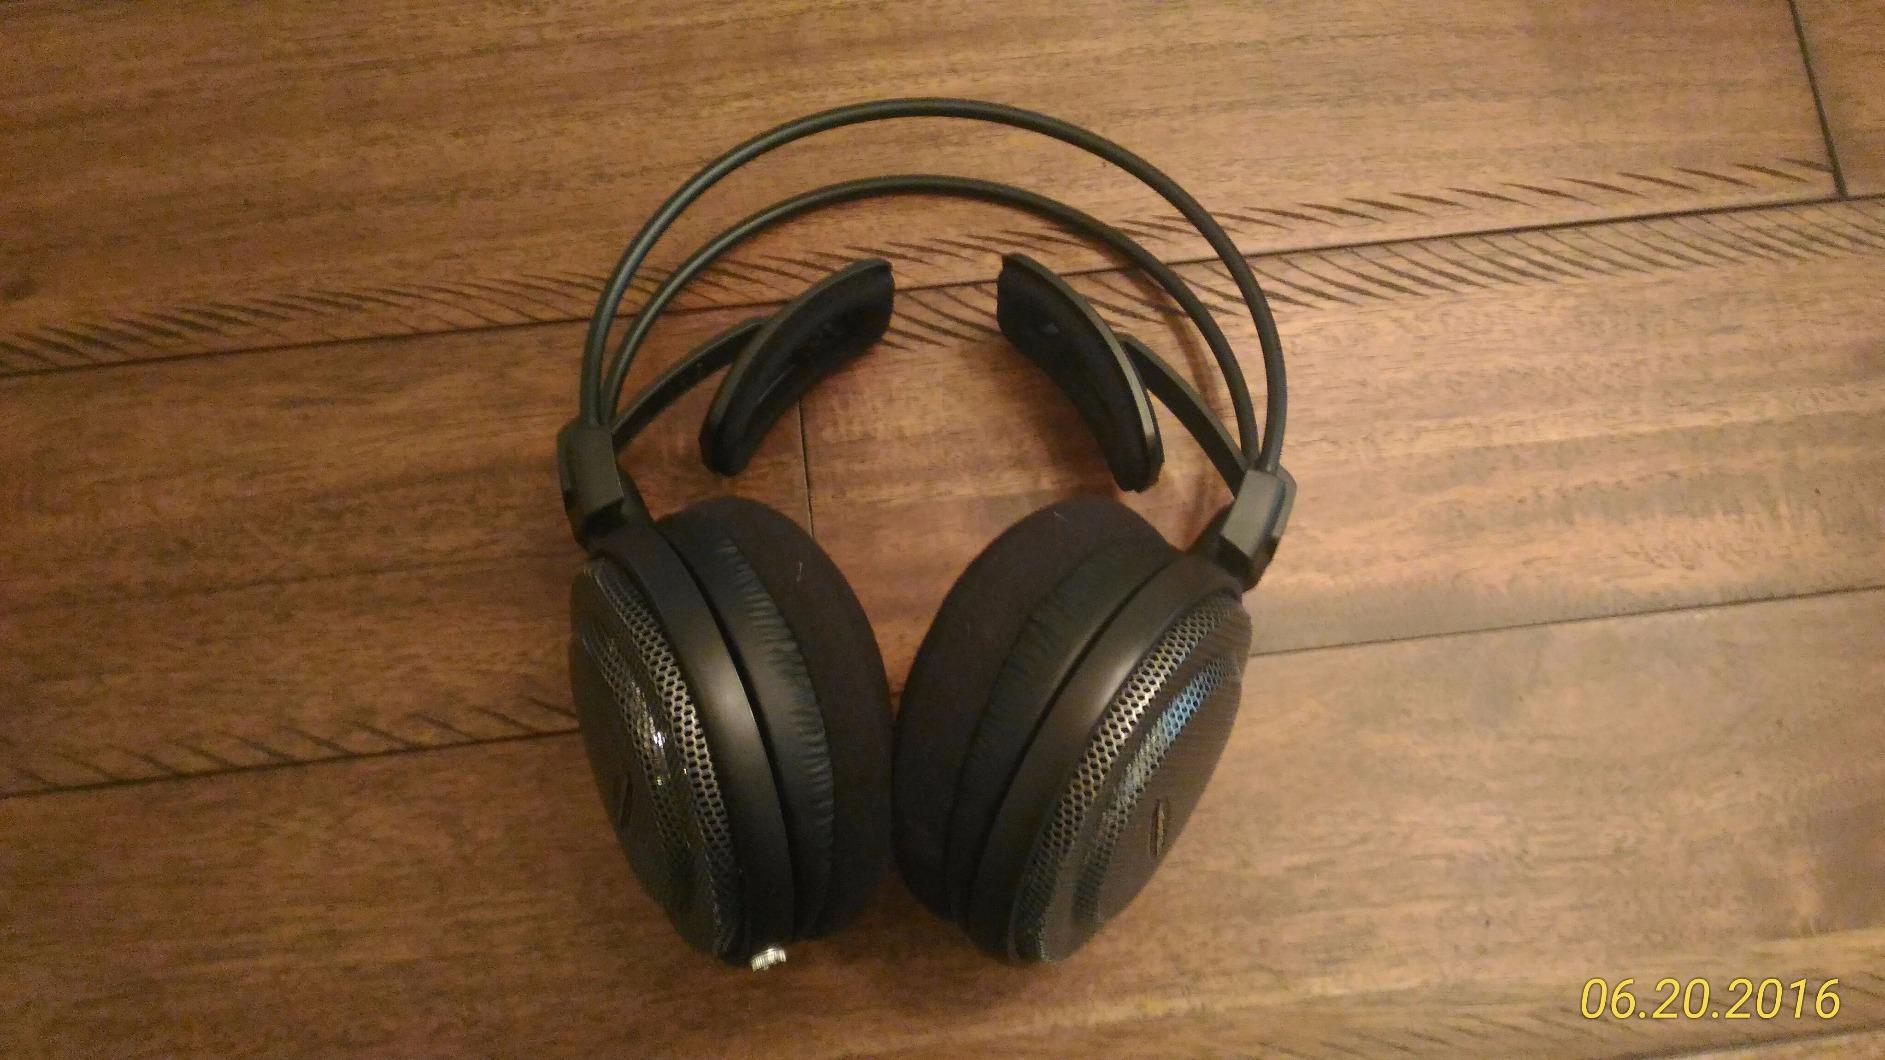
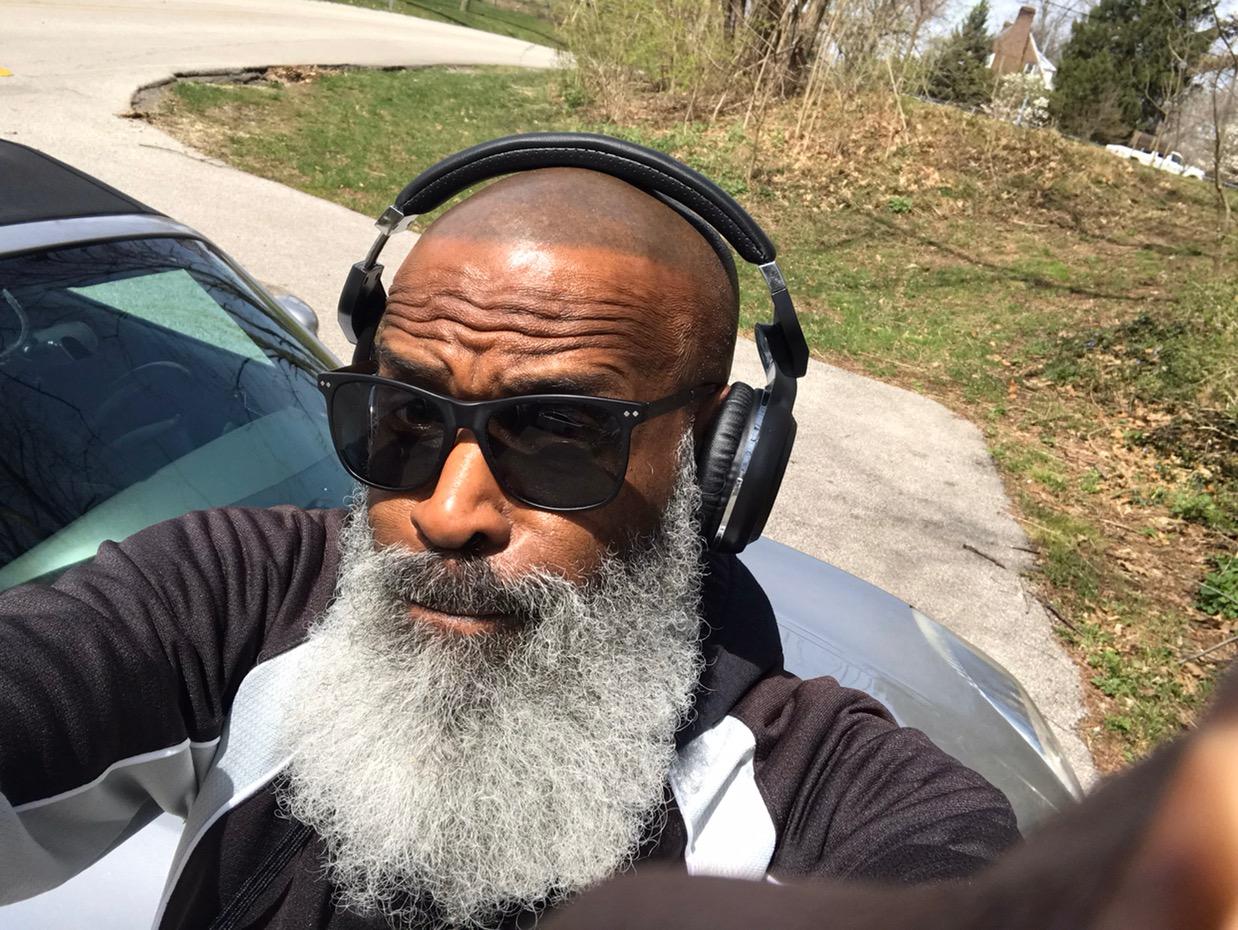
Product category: headphones
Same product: no